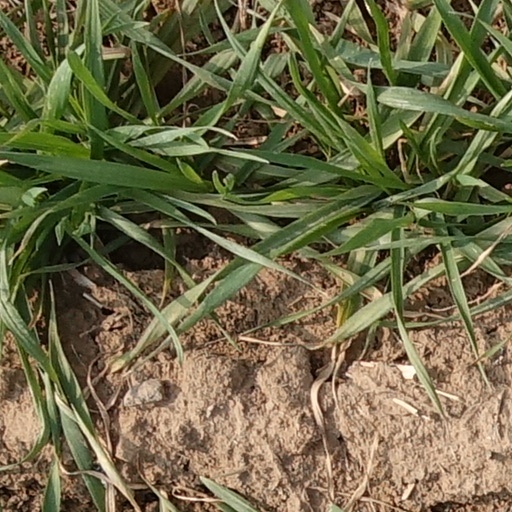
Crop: wheat